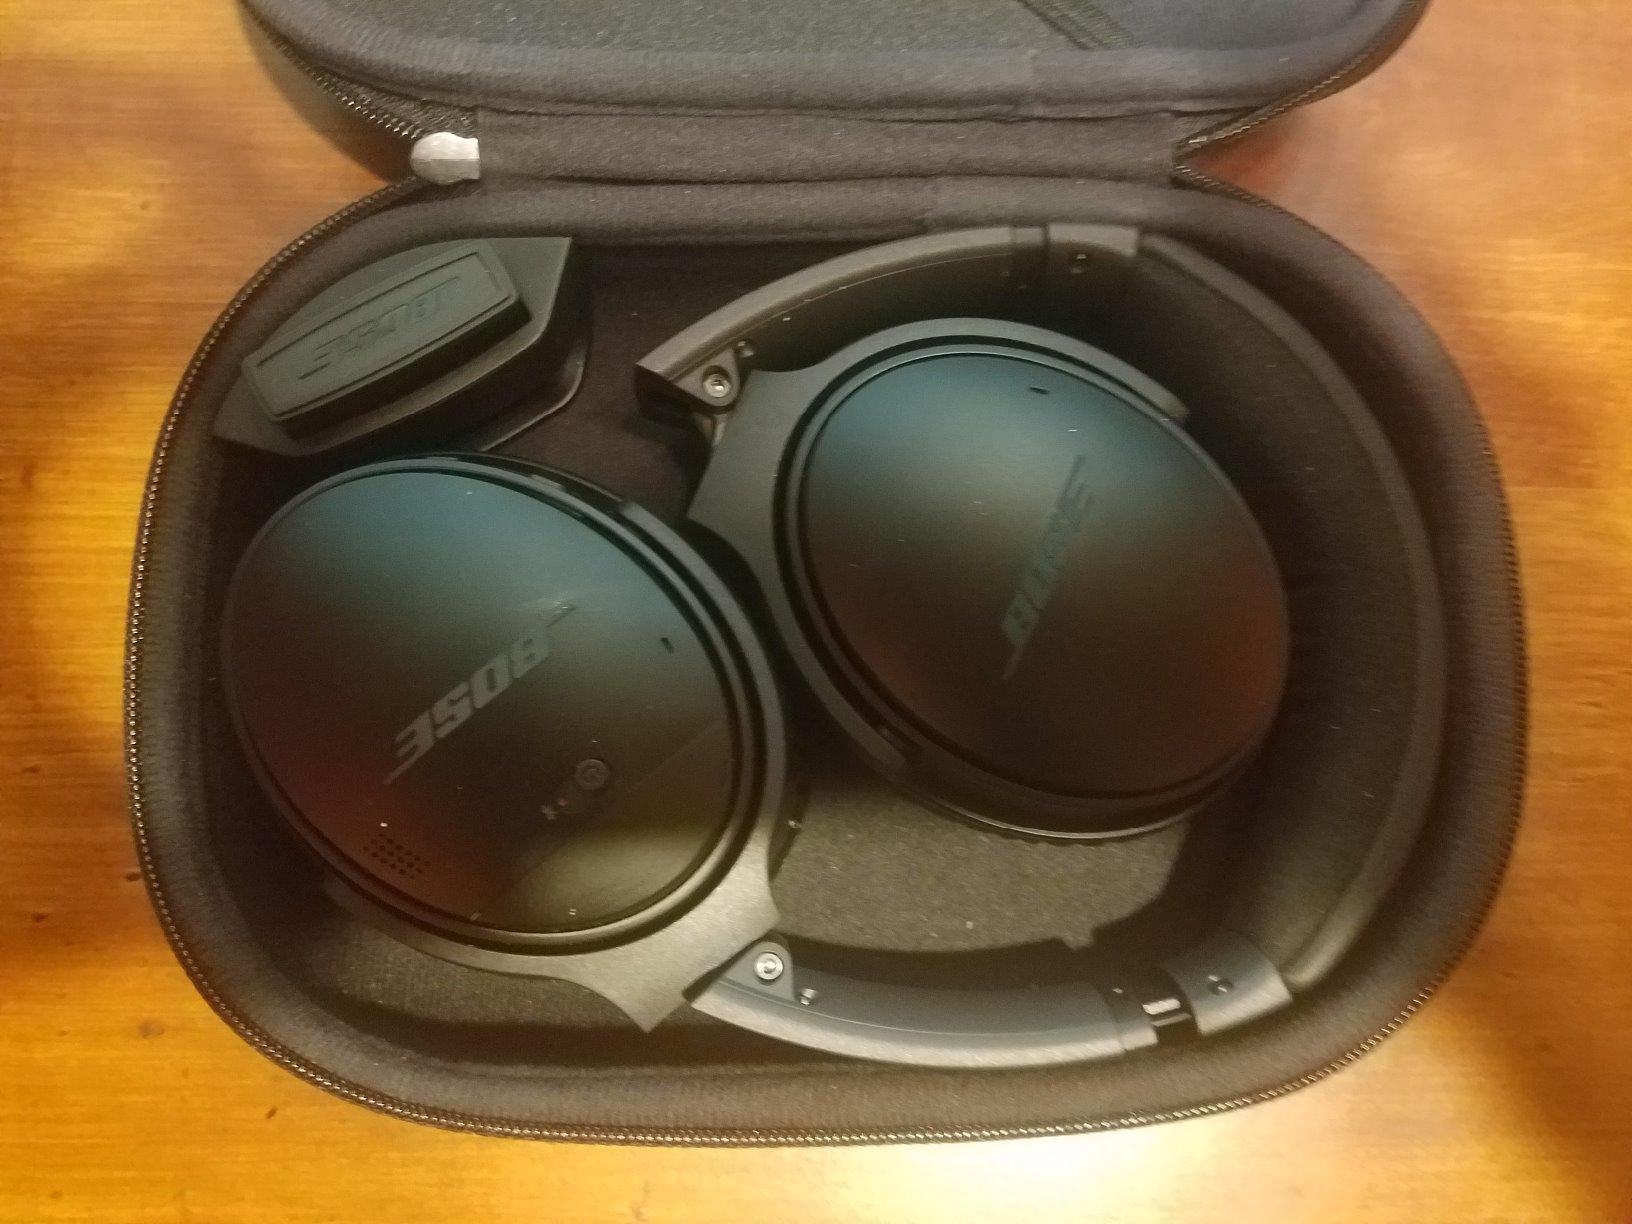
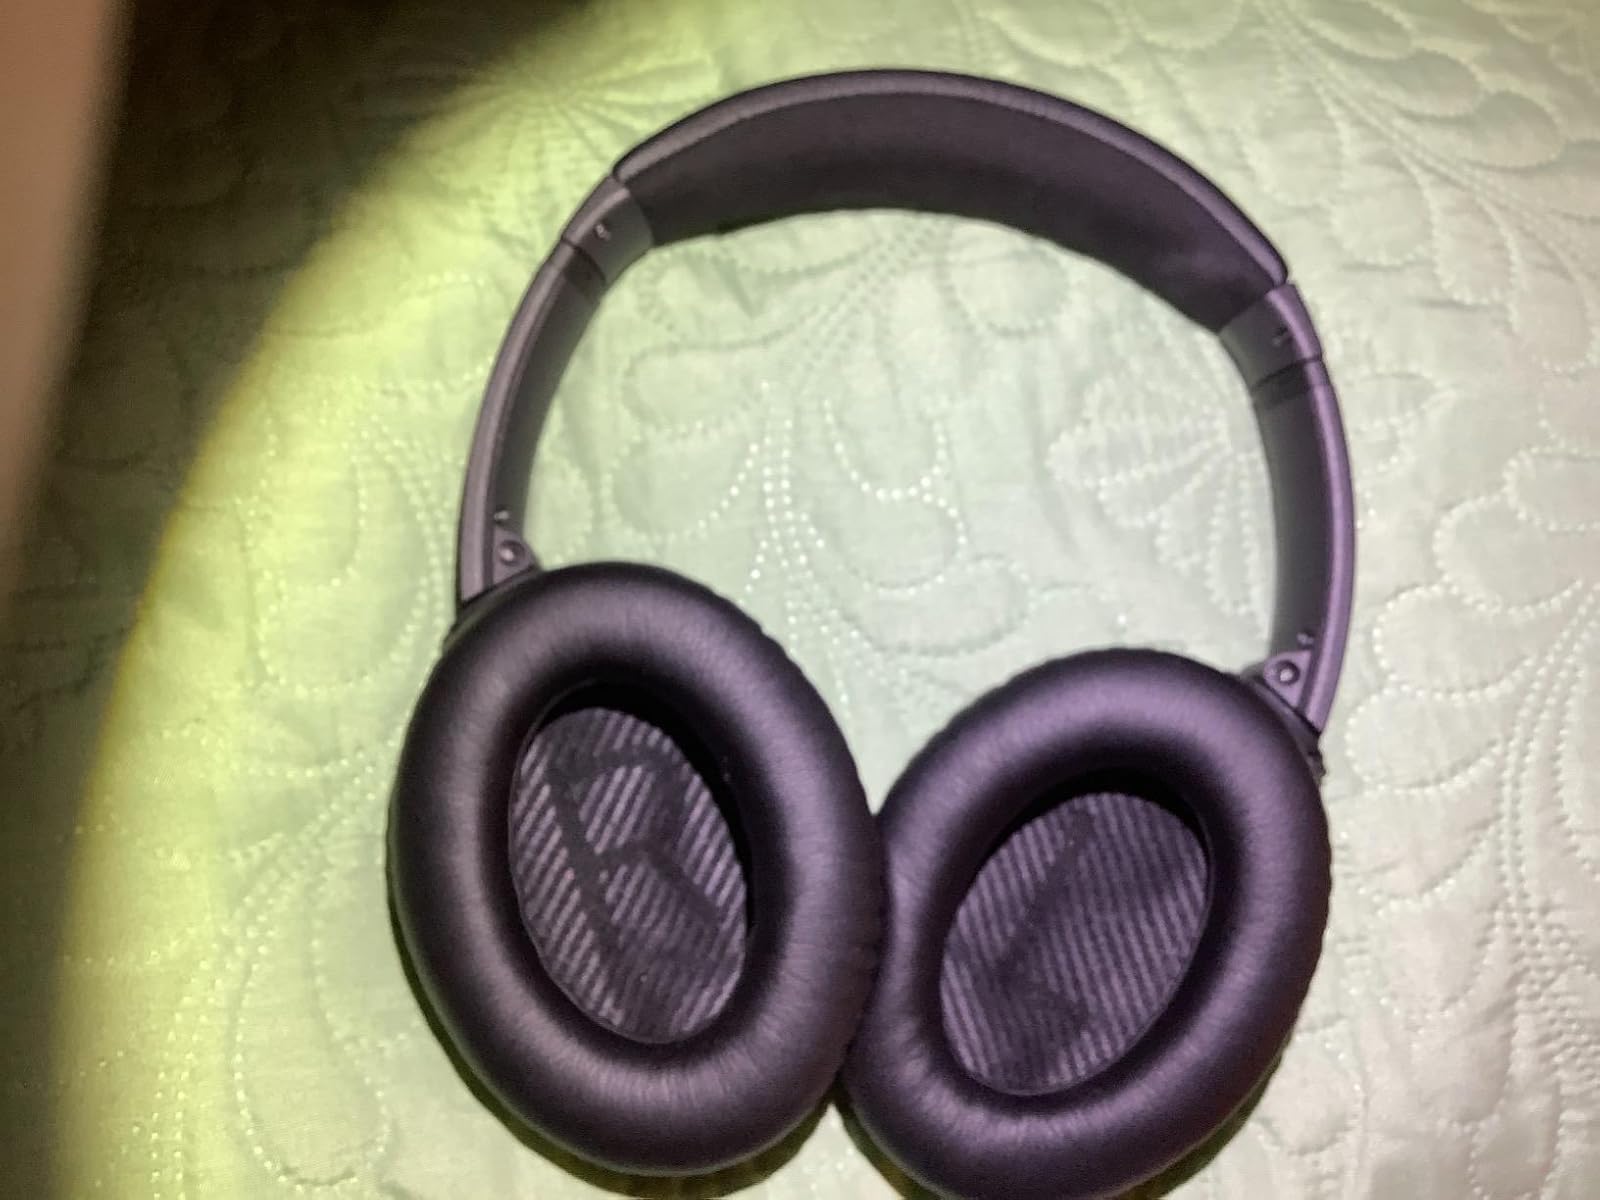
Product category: headphones
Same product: yes